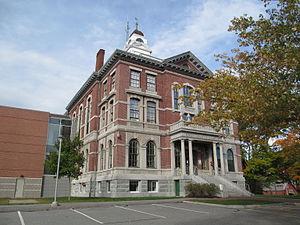
Le tribunal ou cour est un lieu où est rendue la justice. C'est là que les personnes en conflit viennent chercher la justice et où celles qui n'ont pas respecté la loi sont jugées.